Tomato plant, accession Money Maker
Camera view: vertical (180 deg); turntable rotation: 90 degrees
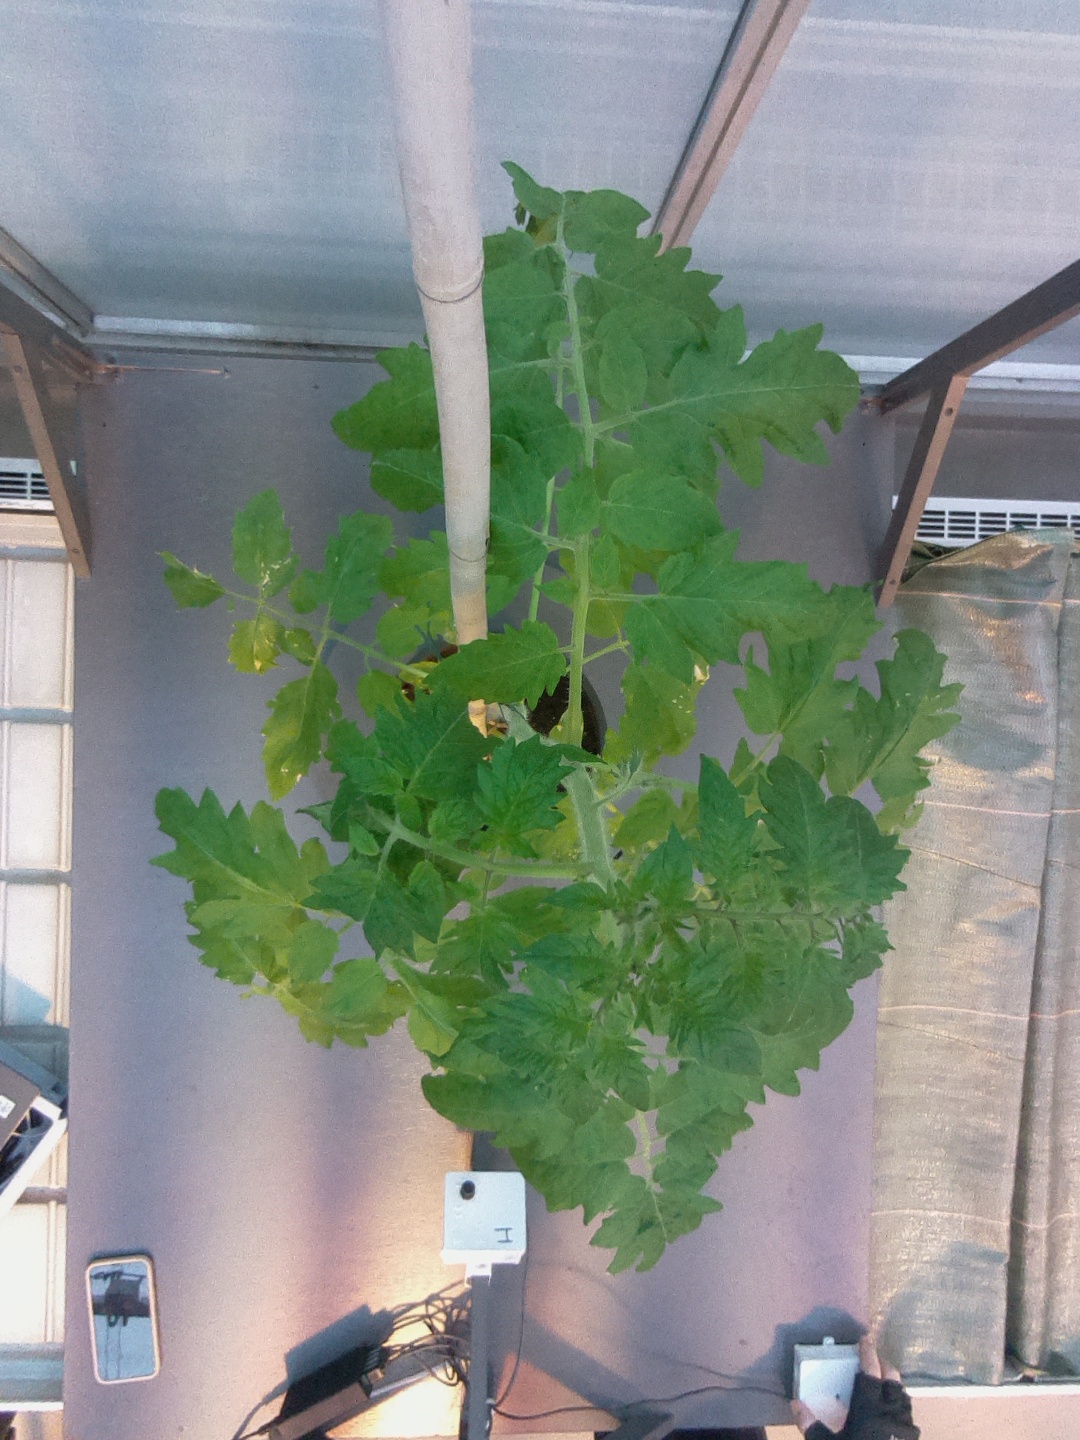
BBCH growth stage 60: First flowers open